Rivka Yahav

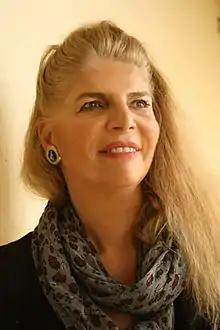
Professor Rivka Yahav, 2015

Rivka Yahav (Hebrew: רבקה יהב; born 4 September 1950) is an academic psychotherapist, an academic faculty member of the School of Social Work, Head of the Psychotherapy Training Programme at Haifa University, and Head of the Interdisciplinary Clinical Center of the Faculty of Welfare and Health Sciences at Haifa University. She was awarded the Prime Minister’s Prize for Initiatives and Innovation in 2012.